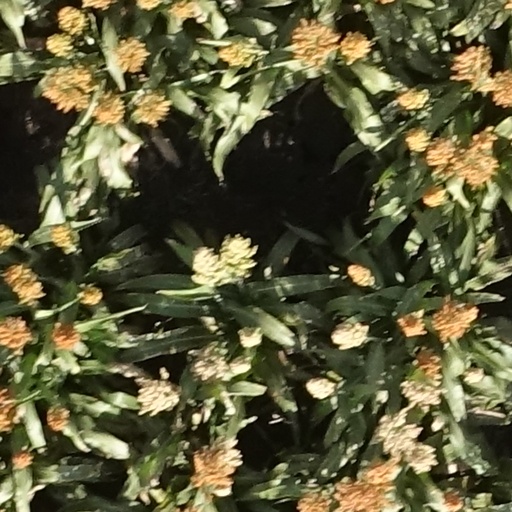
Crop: sorghum